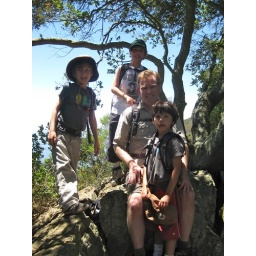
Me and the boys on the rocks above Nicolas Pond